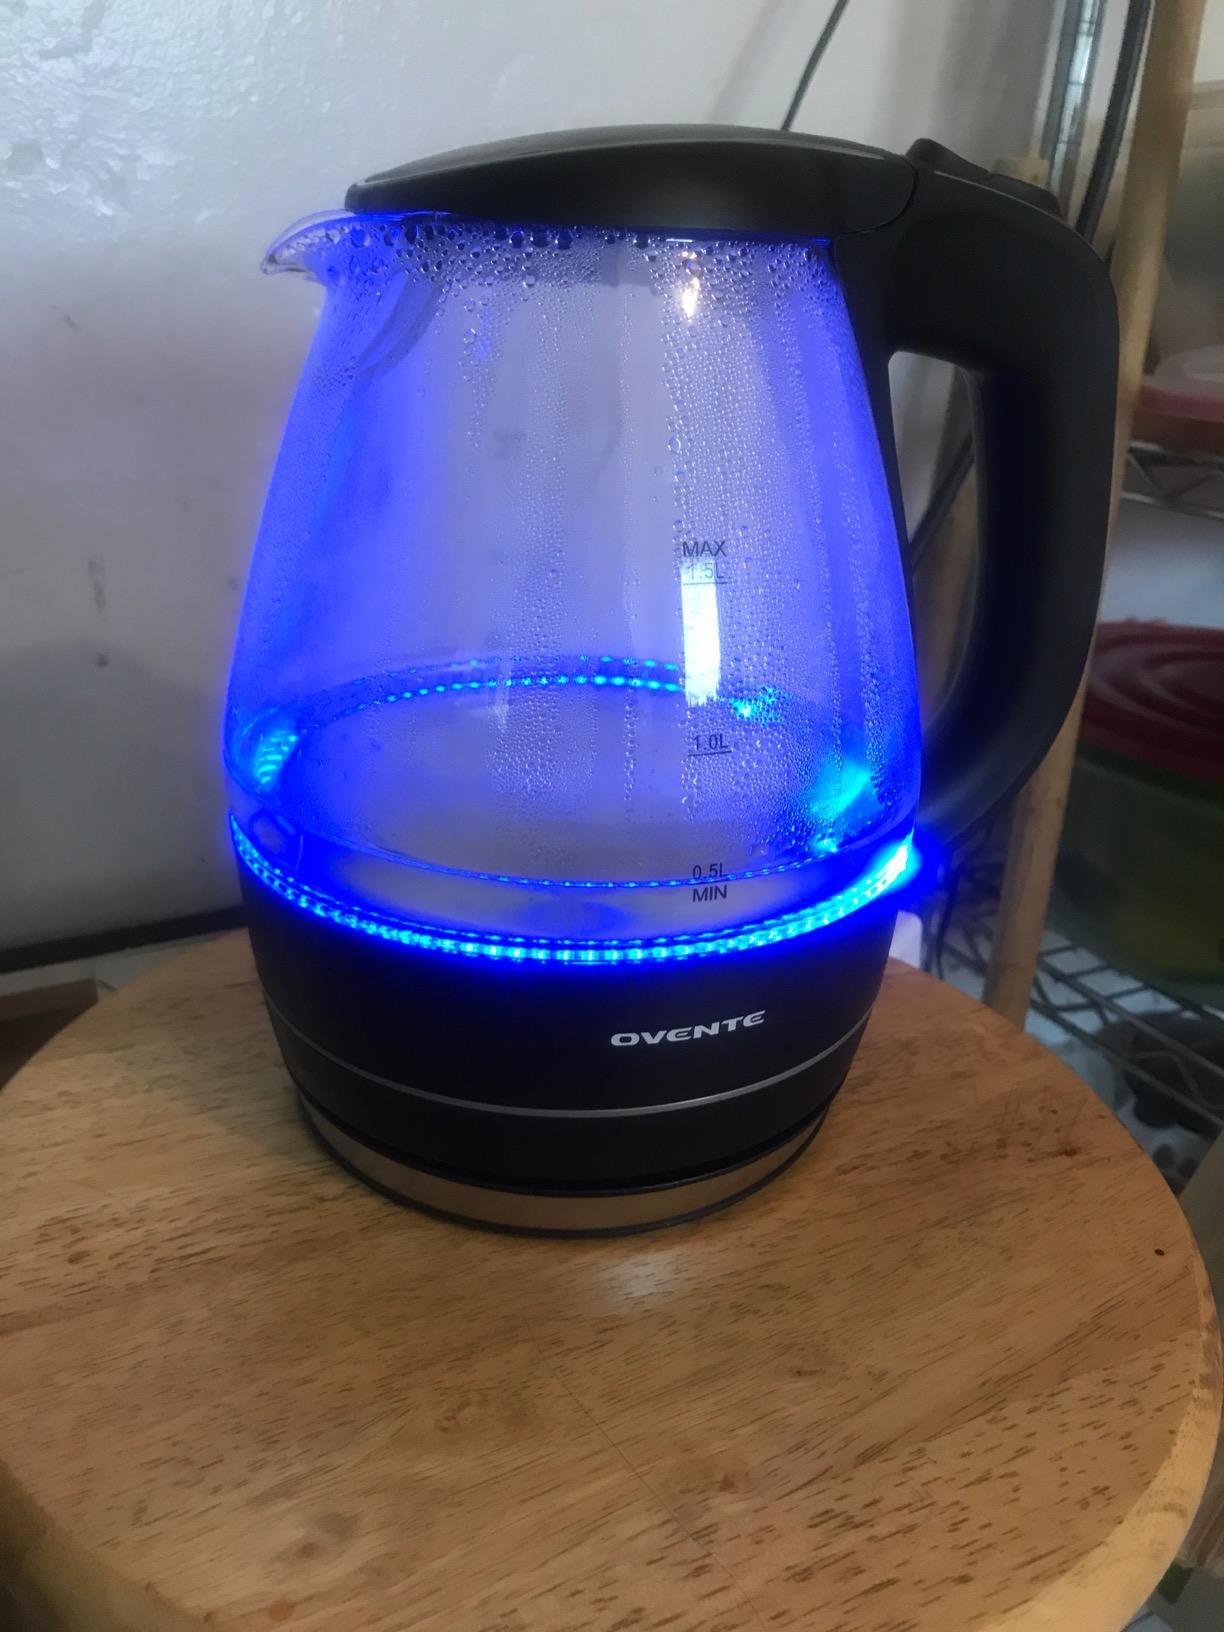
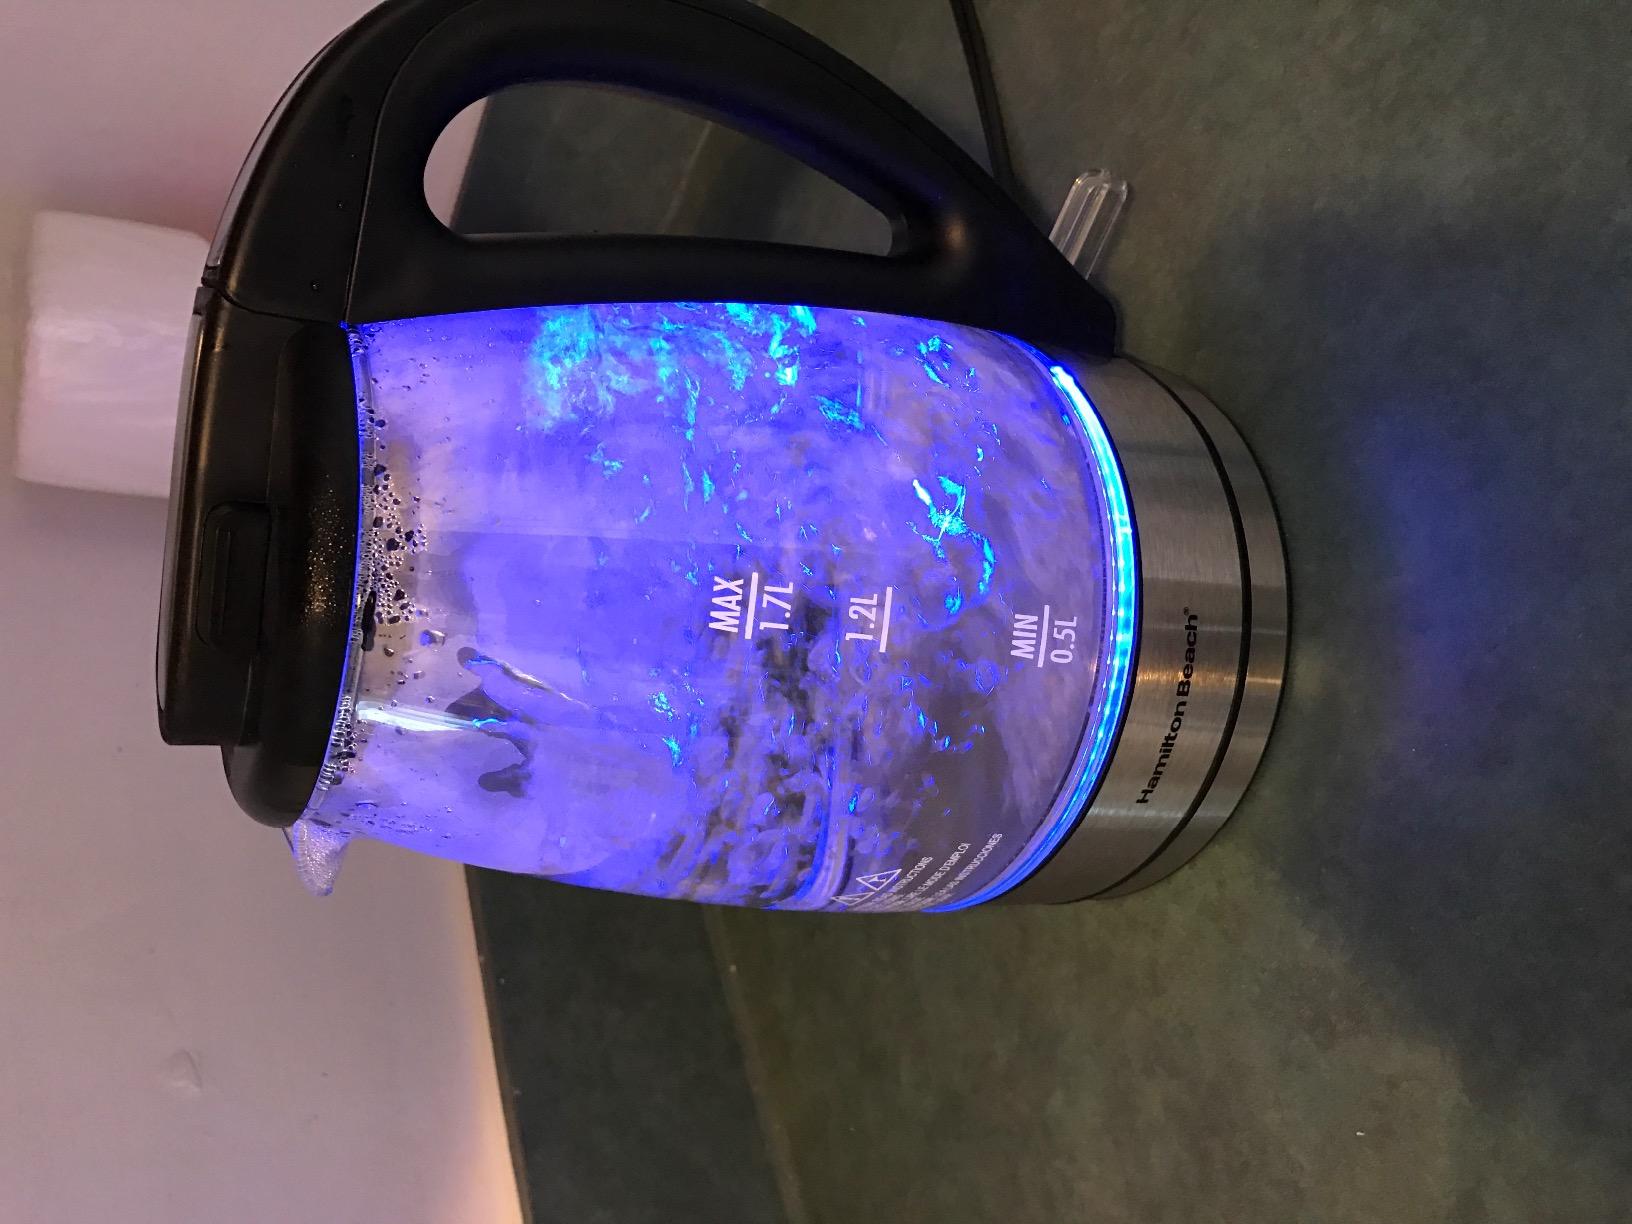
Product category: items_kettle
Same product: no